Claude Pascal

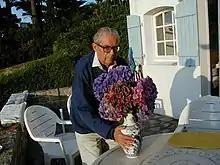
Pascal (2002)

Claude Pascal (Paris, February 19, 1921 – Paris, February 28, 2017) was a French composer.